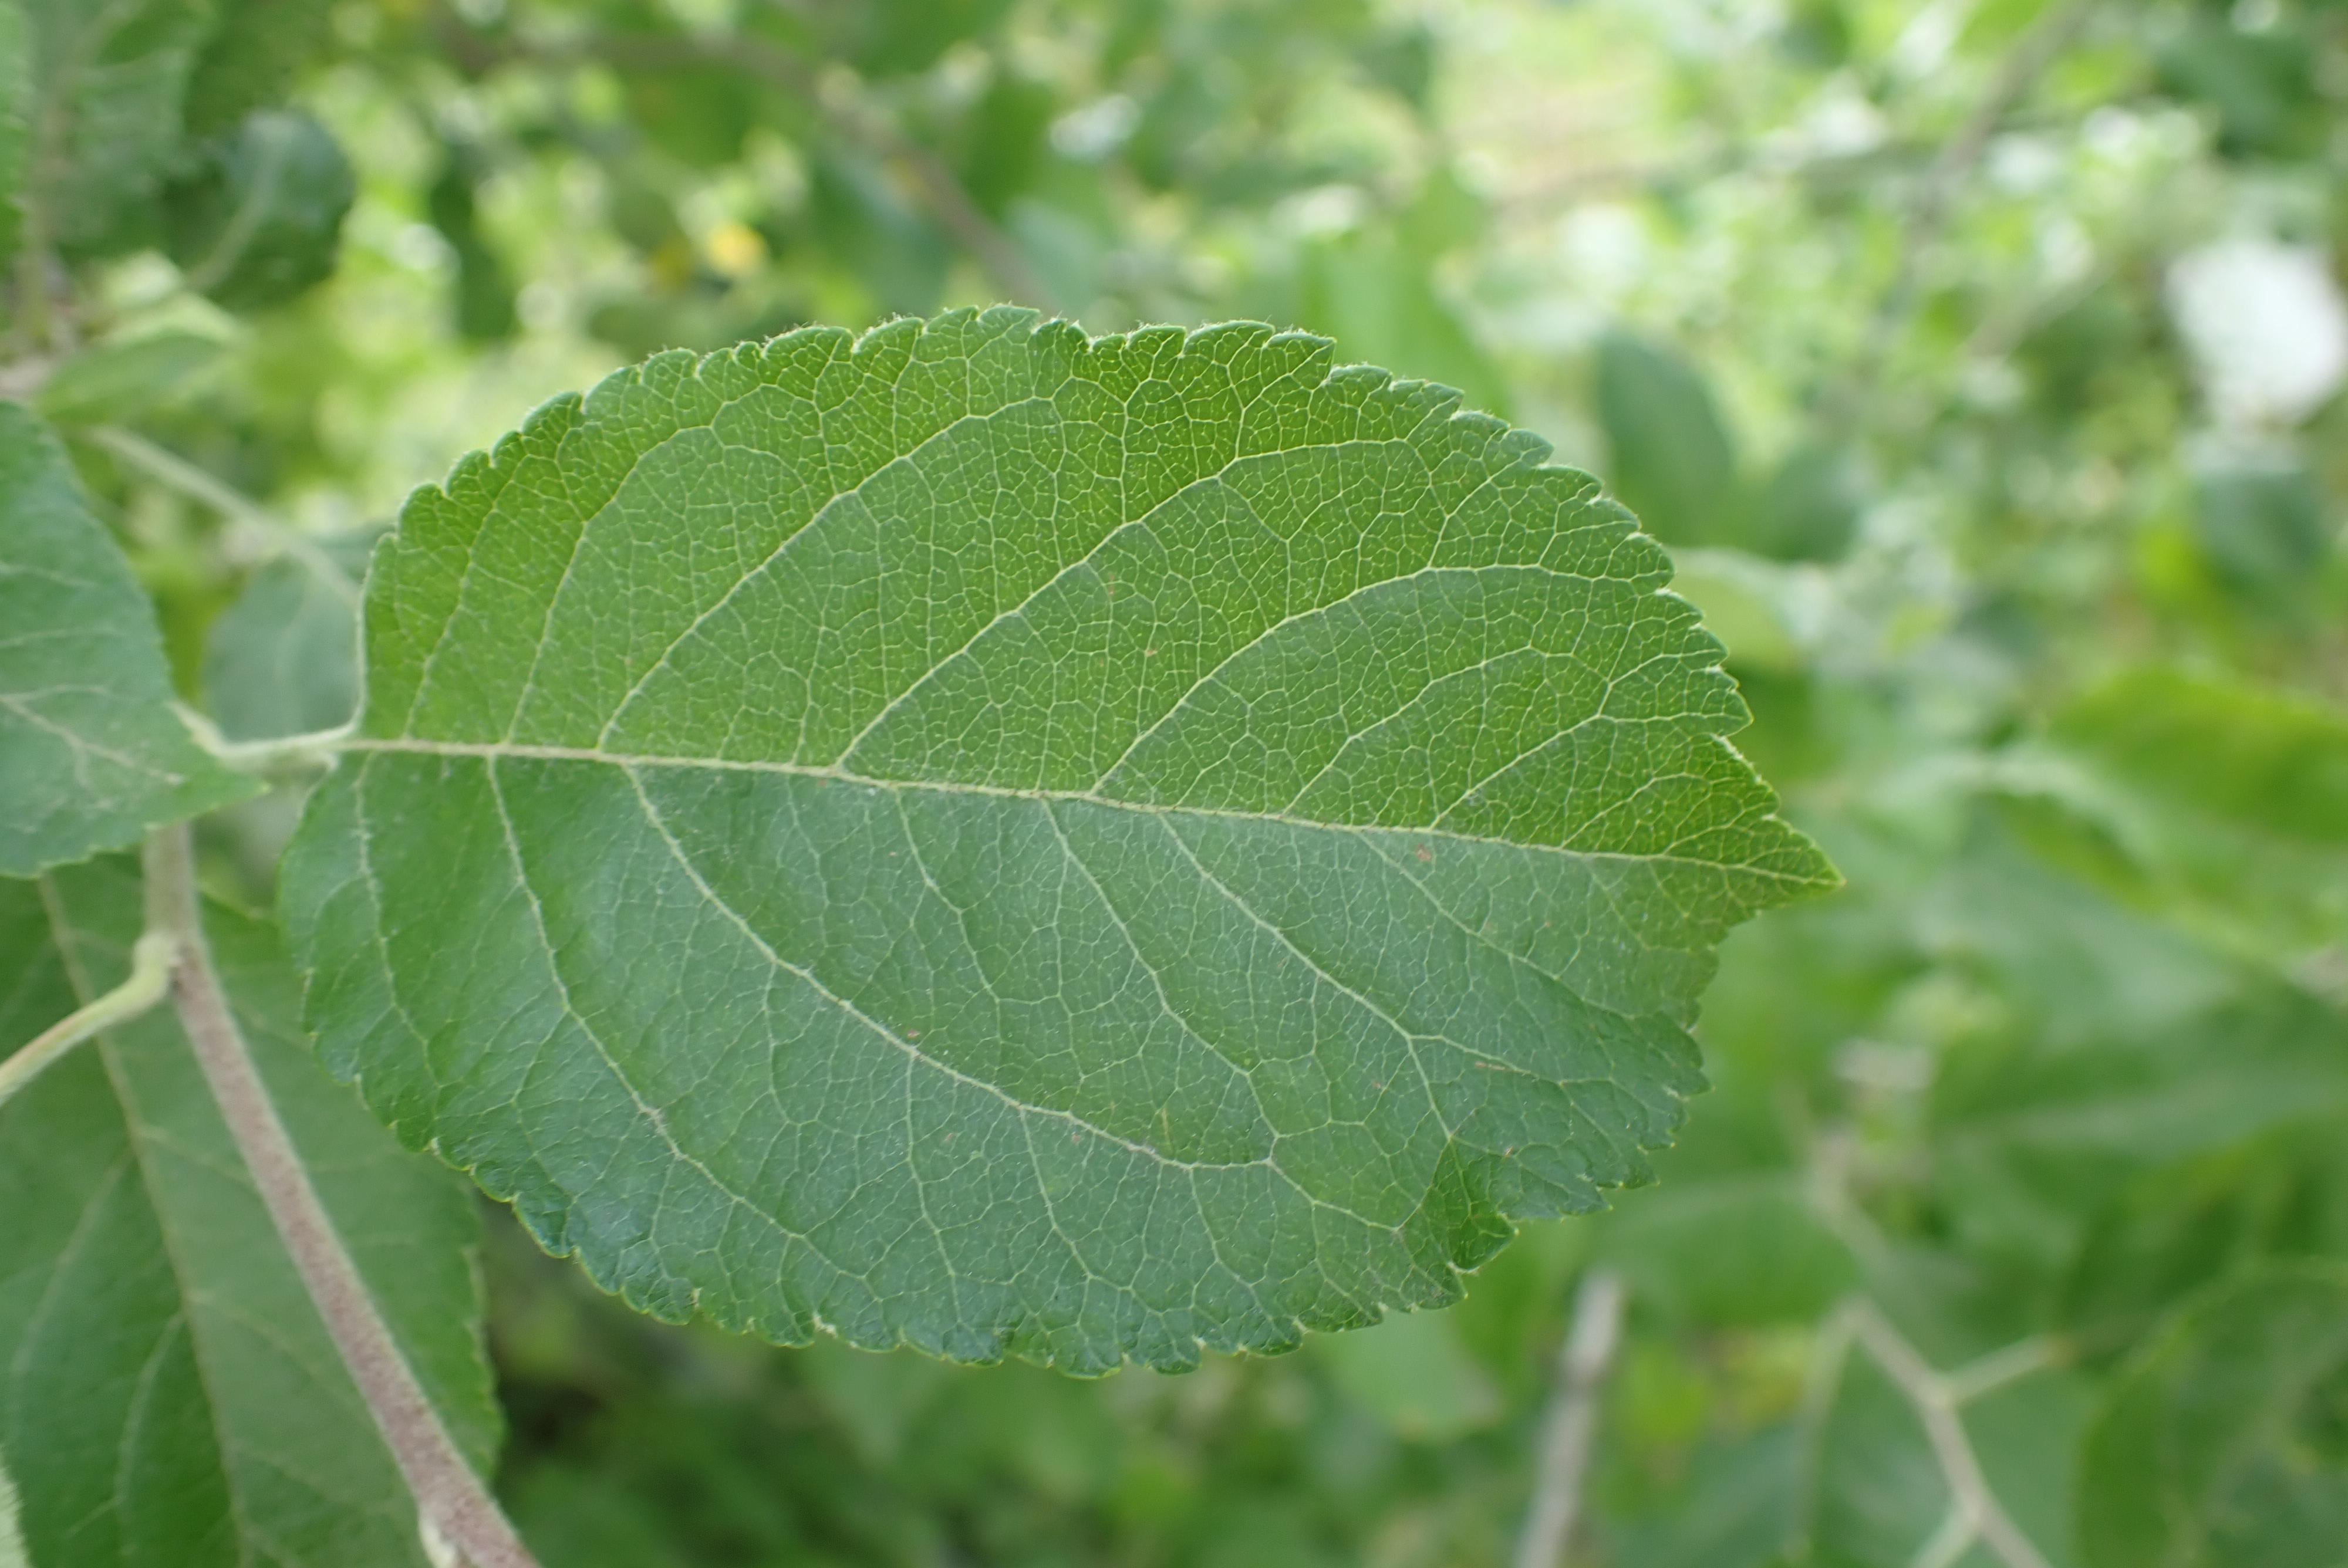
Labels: healthy